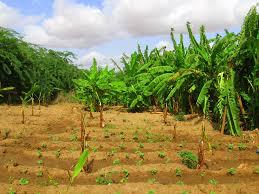
Shamba ambalo limepandwa mimea pamoja na nchi ya ndizi iliyo karibu na mipaka ya shamba au katika shambani.